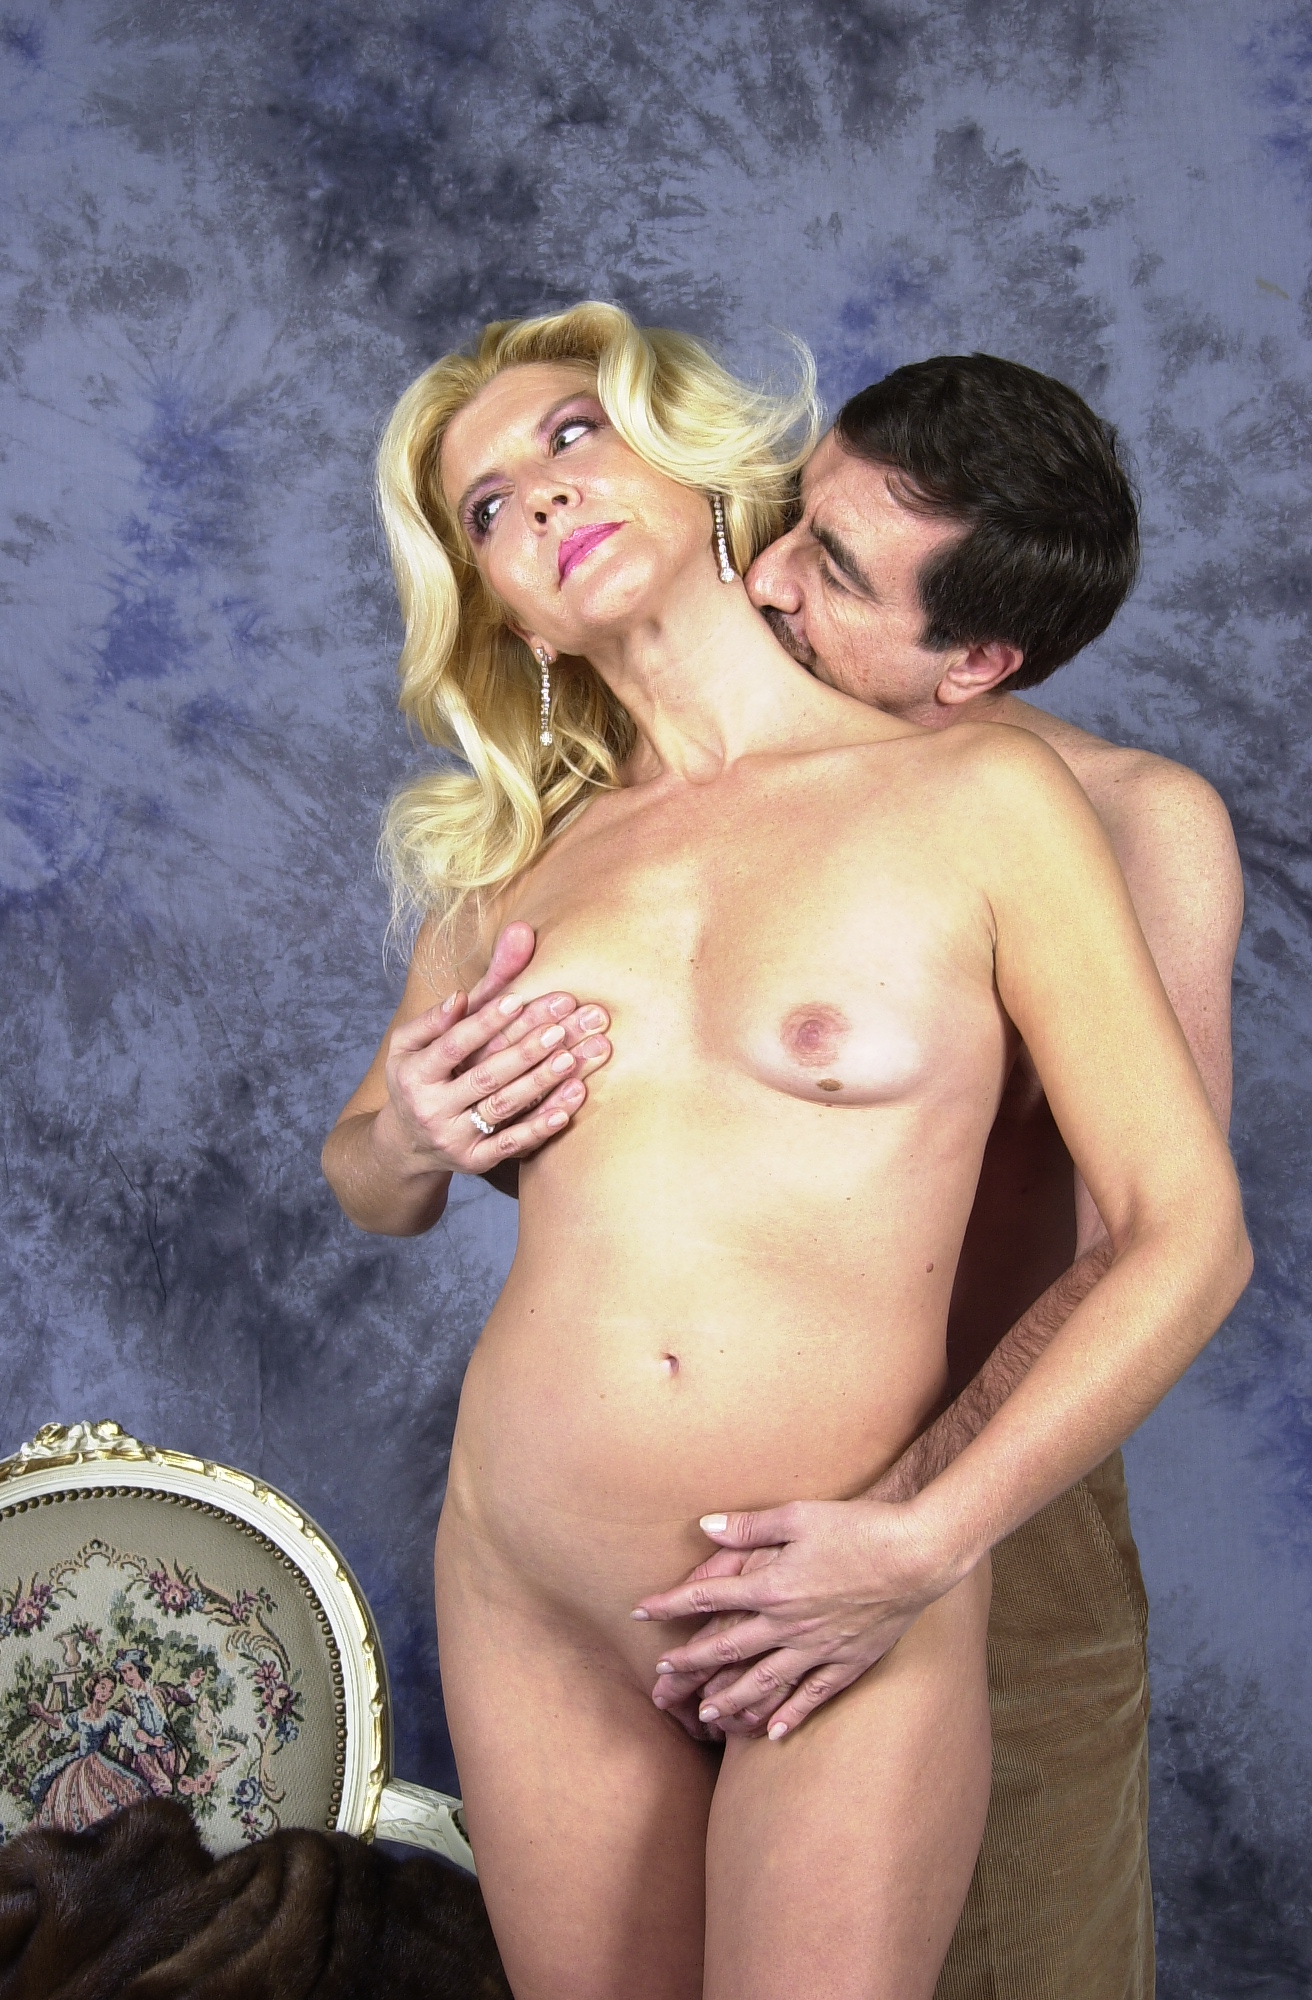
sexy, nude, woman, hair, lip, hand, stomach, arm, muscle, human body, flash photography, neck, thigh, gesture, happy, chest, undergarment, trunk, abdomen, Barechested, black hair, lingerie, navel, brassiere, long hair, fun, art model, human leg, underpants, blond, waist, event, brown hair, jewellery, briefs, necklace, sitting, romance, flesh, love, bikini, photo shoot, vacation